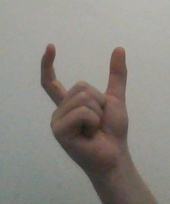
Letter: nun